History of the Georgia Institute of Technology

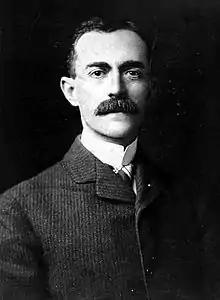
Captain Lyman Hall, president of Georgia Tech from 1896 until his death in 1905

In 1888, Captain Lyman Hall was appointed Georgia Tech's first mathematics professor, a position he held until his appointment as the school's second president in 1896. Hall had a solid background in engineering due to his time at West Point and often incorporated surveying and other engineering applications into his coursework. He had an energetic personality and quickly assumed a leadership position among the faculty. As president, Hall was noted for his aggressive fundraising and improvements to the school, including his special project, the A. French Textile School. In February 1899, Georgia Tech opened the first textile engineering school in the Southern United States, with $10,000 from the Georgia General Assembly, $20,000 of donated machinery, and $13,500 from supporters. It named the A. French Textile School after its chief donor and supporter, Aaron S. French. The textile engineering program would move to the Harrison Hightower Textile Engineering Building in 1949.